Pontianak Sultanate

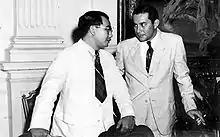
Sultan Hamid II in conversation with Ida Anak Agung Gde Agung, King of Gianyar (circa 1949)

The era of Sultan Syarif Muhammad's reign faded quickly with the arrival of the Imperial Japanese army to Pontianak in 1942. On 24 January 1944, considered rebellious and allied with the Dutch, the Japanese destroyed the Pontianak Sultanate and several Malay sultanates in West Kalimantan.